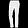
Label: Trouser